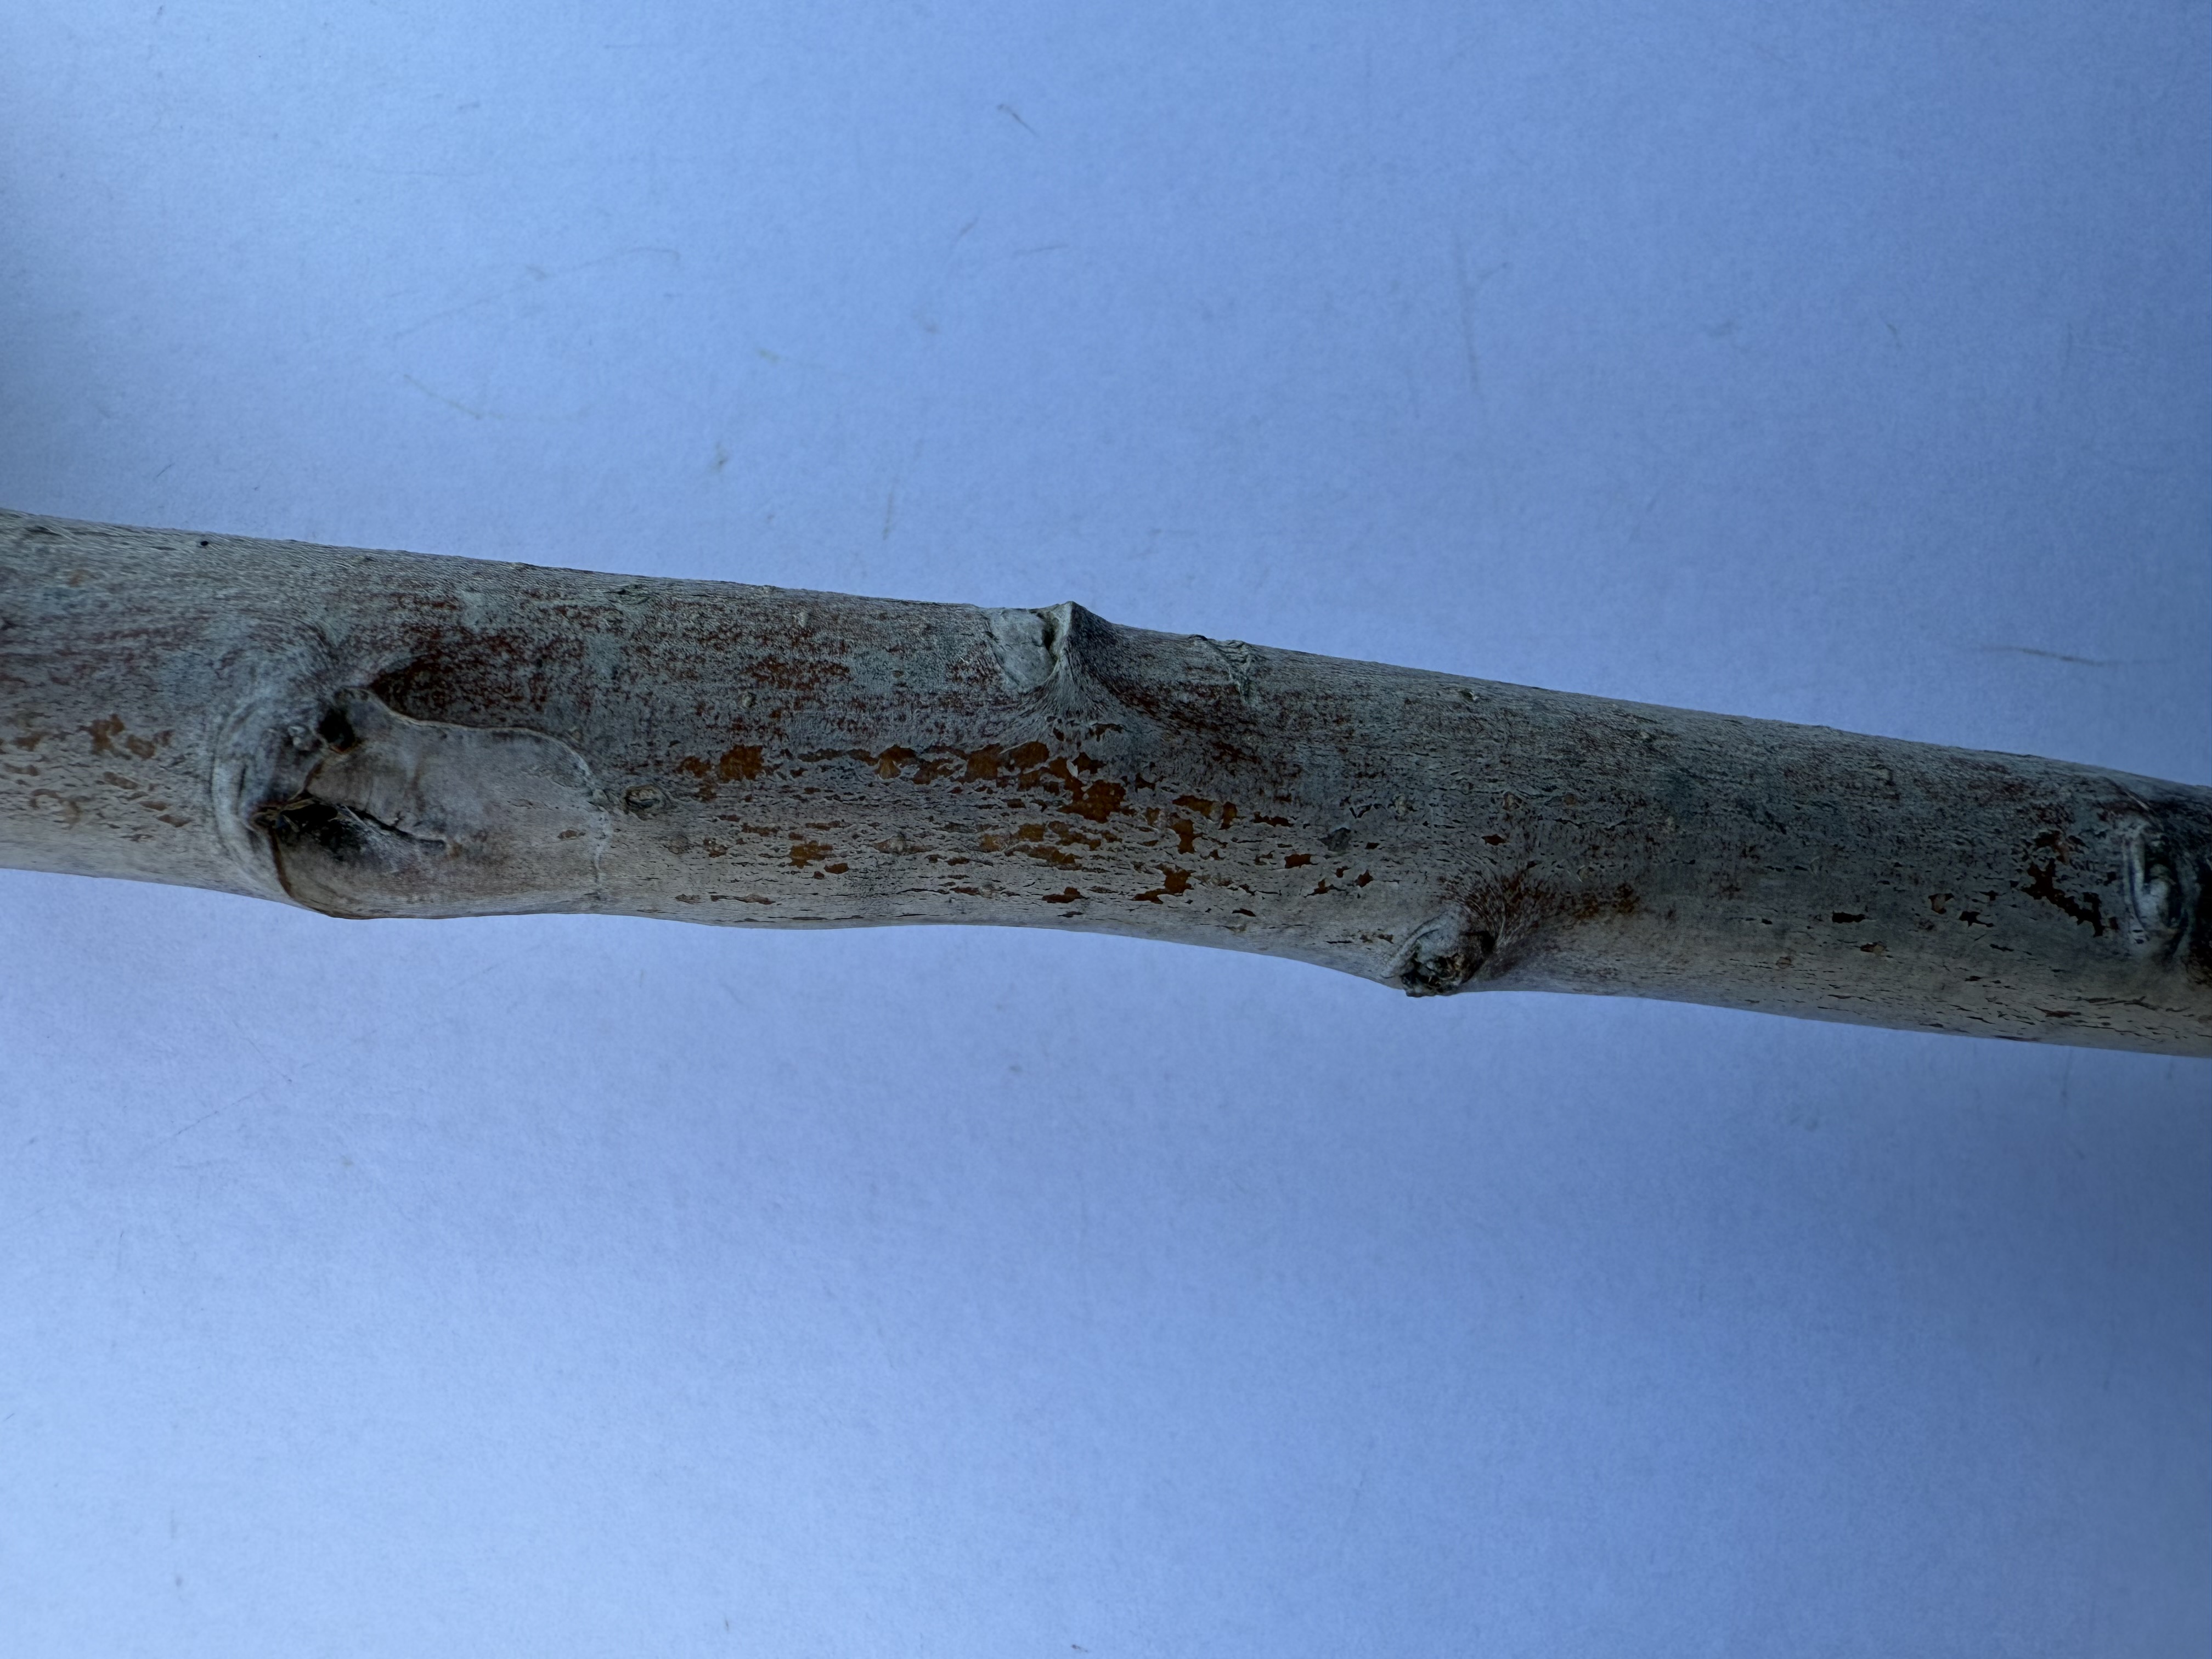
Variety: Granny Smith Apple